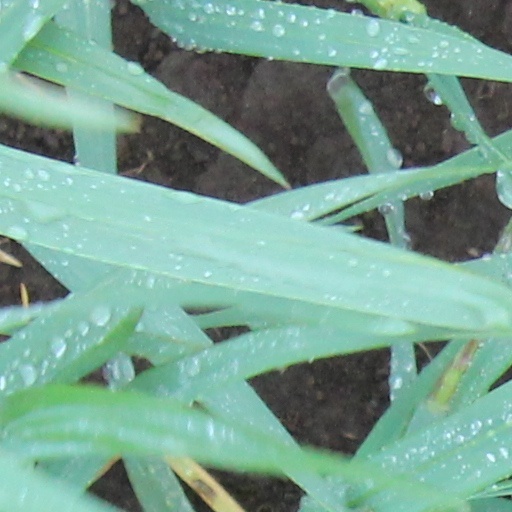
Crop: wheat